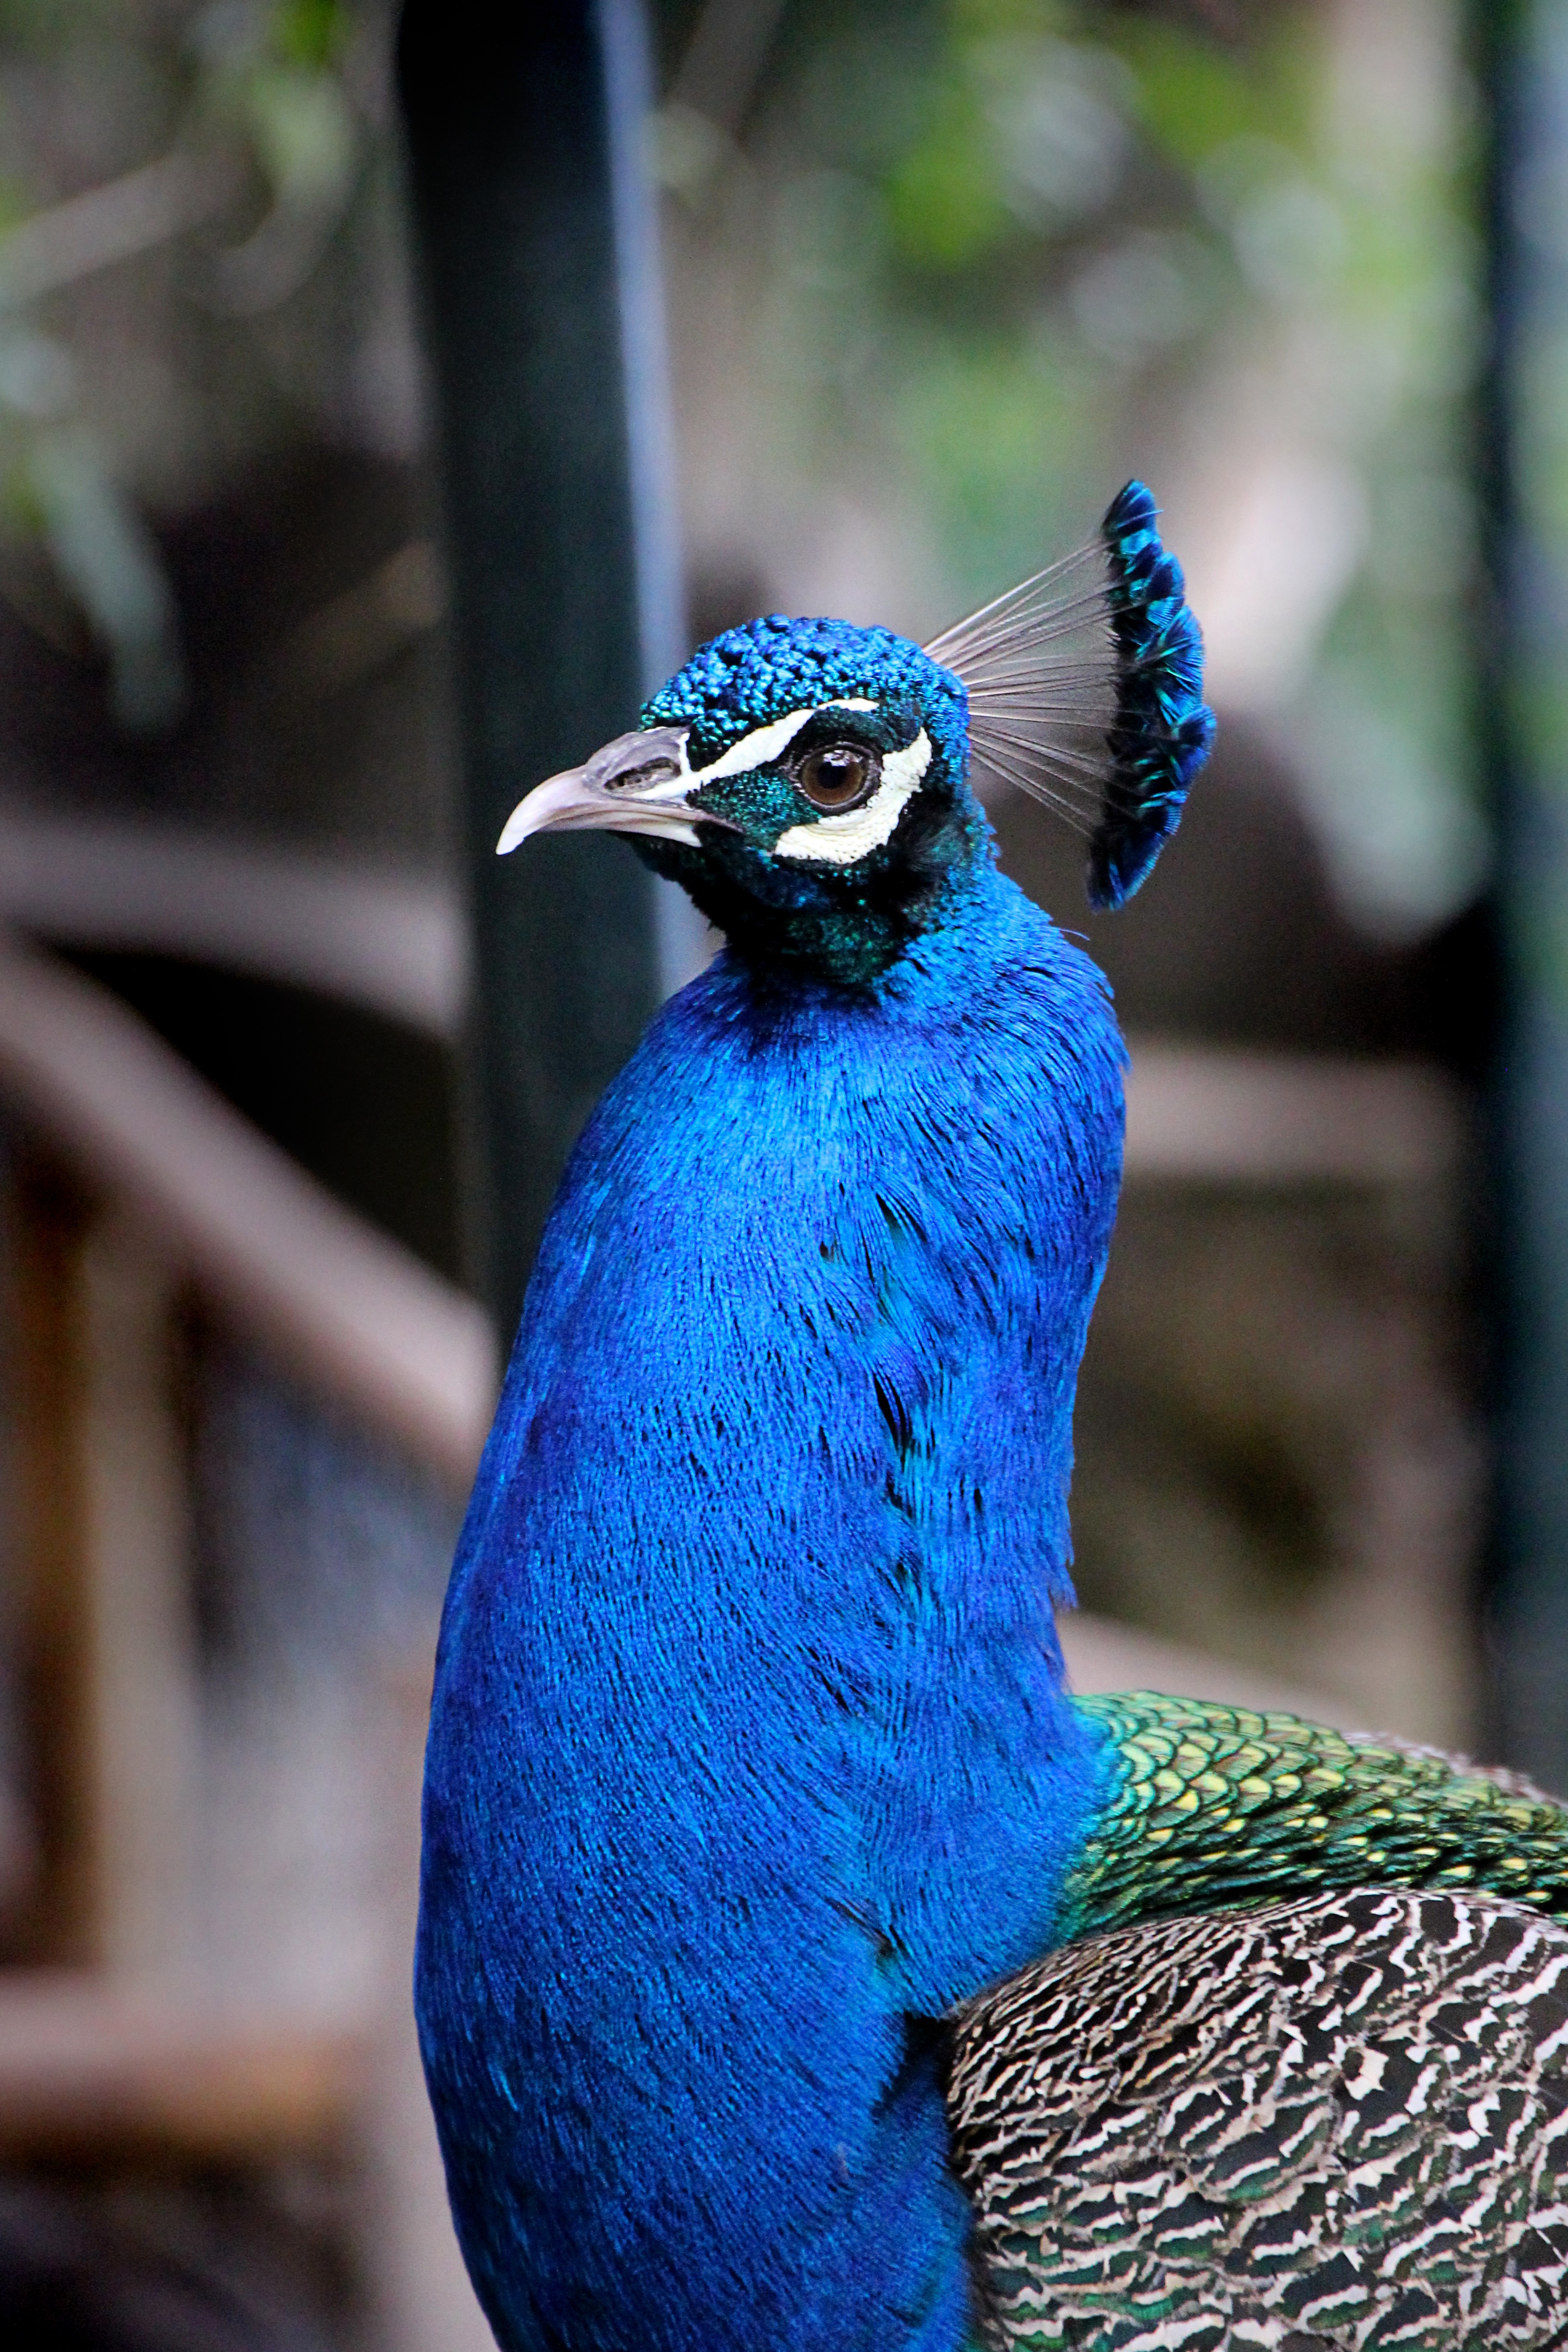
bird, structure, view, animal, wildlife, zoo, portrait, beak, blue, feather, fauna, peacock, close up, head, vertebrate, beauty, peafowl, noble, iridescent